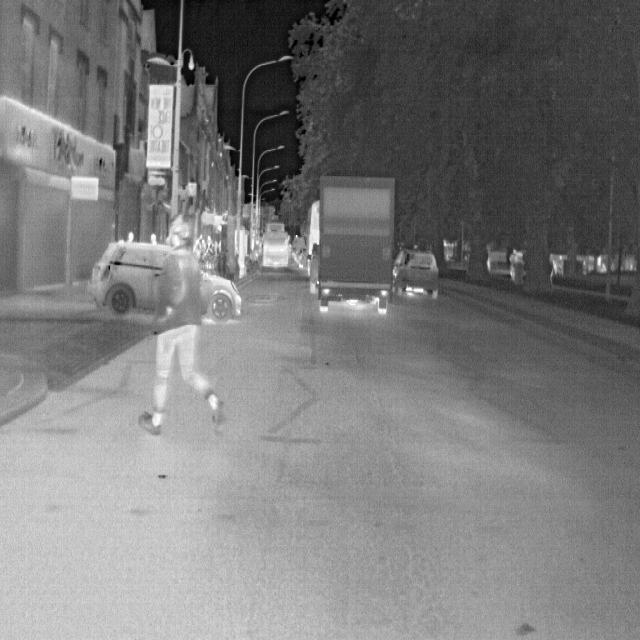
Detected objects:
label: person
label: person
label: person